Ted de Corsia

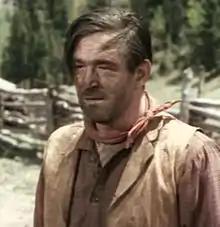
De Corsia in "Vengeance Valley" (1951)

Edward Gildea De Corsia (September 29, 1903 – April 11, 1973) was an American radio, film, and television actor, best remembered for his chilling debut in "The Lady from Shanghai" (1947), as the ex-wrestler murderer Willie Garzah in the film "The Naked City" (1948), and as a gangster who turned state's evidence in the film "The Enforcer" (1951).